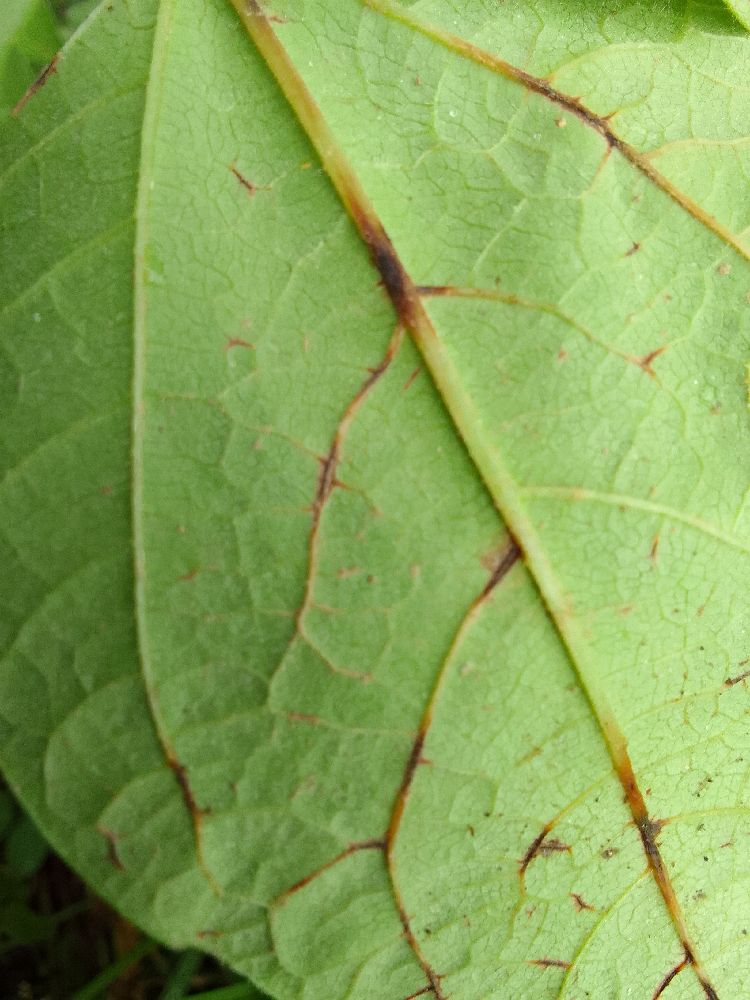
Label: anthracnose